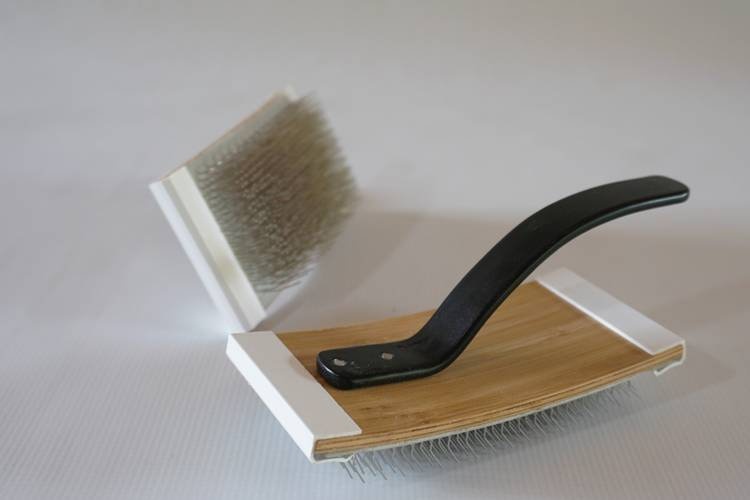
Majacraft Flick Card Flicker Brush
Rugged and effective flicker card for prepping fiber for spinning or felting. The cleaner brush is super lightweight. Majacraft made their our own ergonomic aluminium handles that put your hand directly over your working area for less wrist strain and more control. It has a thin curved bamboo laminate mounting plate that is both light and very strong . The carding cloth is finished with plastic caps that make the cleaner brush have clean and elegant lines with no cloth ends cloth showing. The working area of the cloth is 95mm x 55mm (3.75″ x 2″) and uses 72TPI cloth. I have made a demo video of me using the Majacraft Flick carder on one of my washed fine shetland fleeces - click here to view
Brand: Majacraft
Category: Arts & Entertainment > Hobbies & Creative Arts > Arts & Crafts > Art & Crafting Tools > Thread & Yarn Tools > Fiber Cards & Brushes > Flick Carders